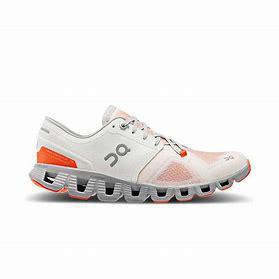
Brand: ON
Model: Cloud